2012 Burgas bus bombing

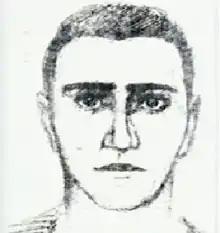
Sketch released by Bulgarian authorities of a man who is believed to be either an accomplice or the bomber

Burgas prosecutor Kalina Tchapkanova quoted witnesses who said that the perpetrator "spoke English with a slight accent" and appeared to be Arab, while the wife of the owner of a car rental service said she was sure that the perpetrator was of Arab origin, and that he had a shaved head. The Bulgarian prosecutors said that the attacker had short hair, as opposed to the long hair seen in footage captured by a security camera at the airport, while a witness said that the perpetrator appeared to be wearing a wig. Other witnesses said that they saw the perpetrator speaking to tourists at local beaches in the days prior to the attack, and one witness said that the man told a group of tourists that his mother was Dutch and his father was Iranian.